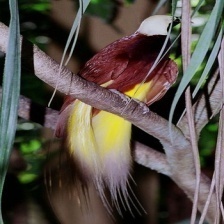
Species: BIRD OF PARADISE
Scientific name: STRELITZIA